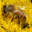
Label: bee